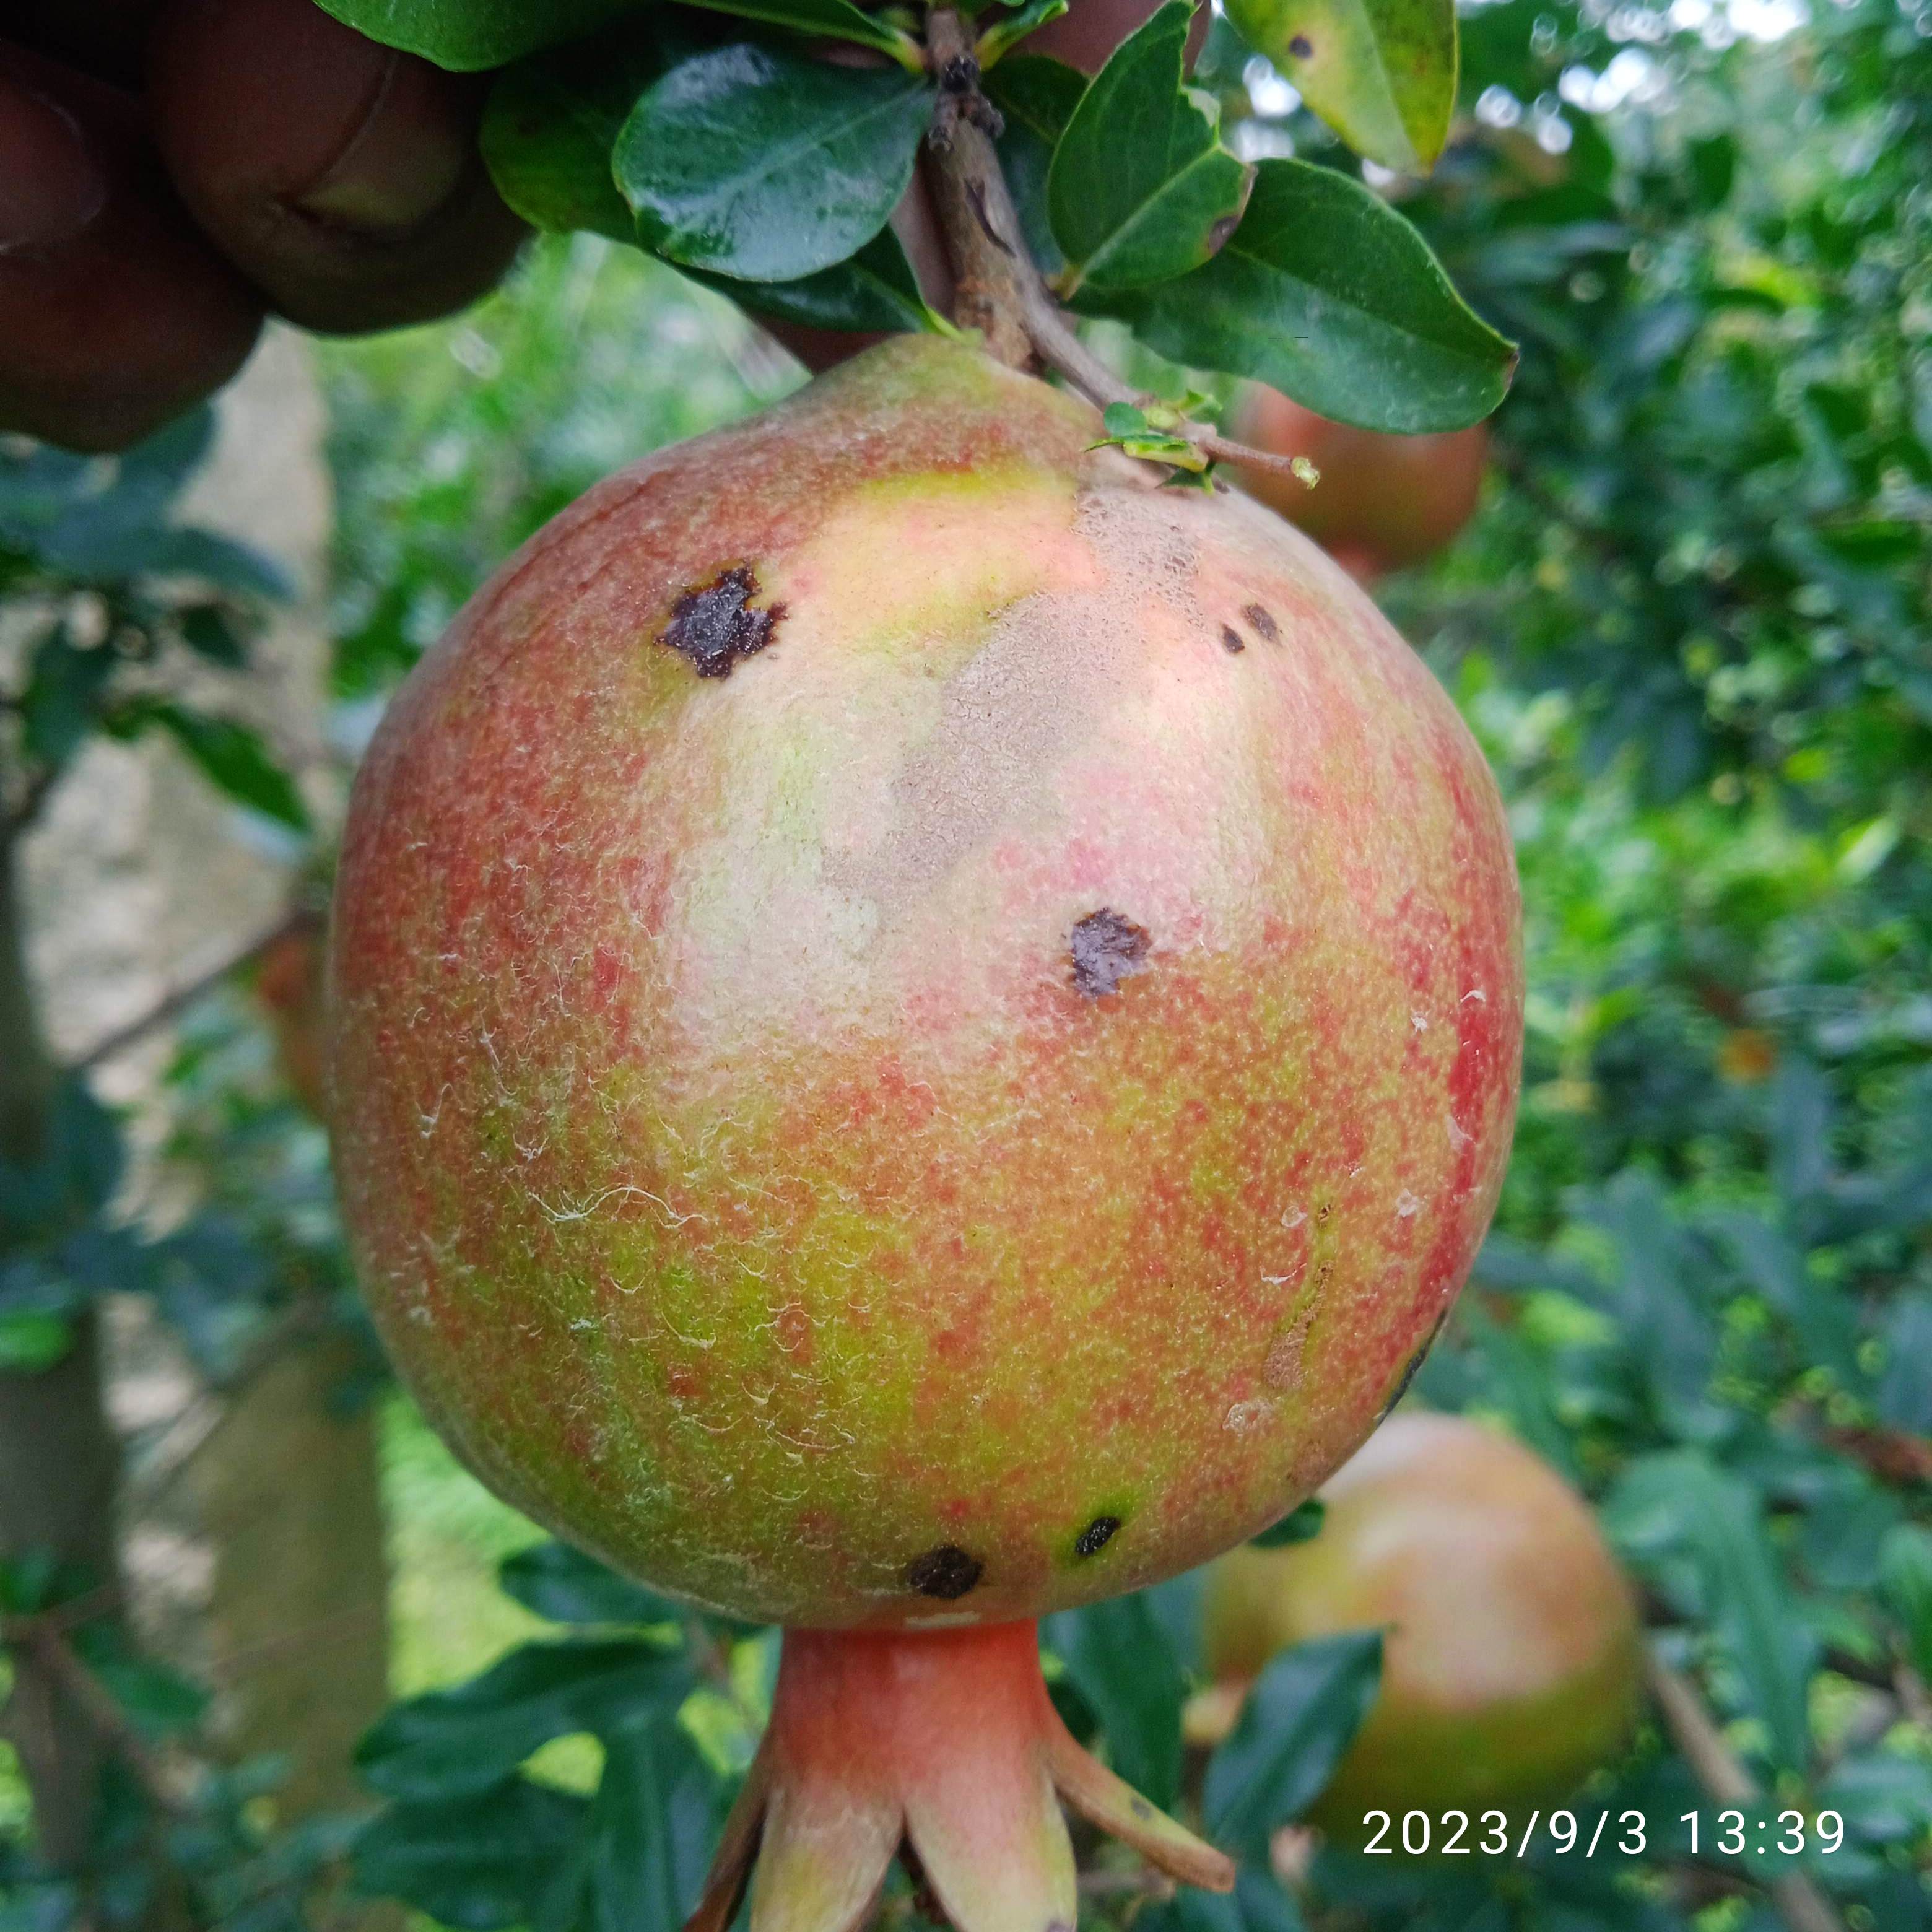
Label: Anthracnose